Central Bus Station (Chernihiv)

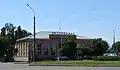
Chernihiv Central Bus Station

The Chernihiv Bus Station (Ukrainian: "Автовокзал "Чернигов") is located just beside the Chernihiv–Ovruch railway in the Station Square just few metres from the Victory Square.